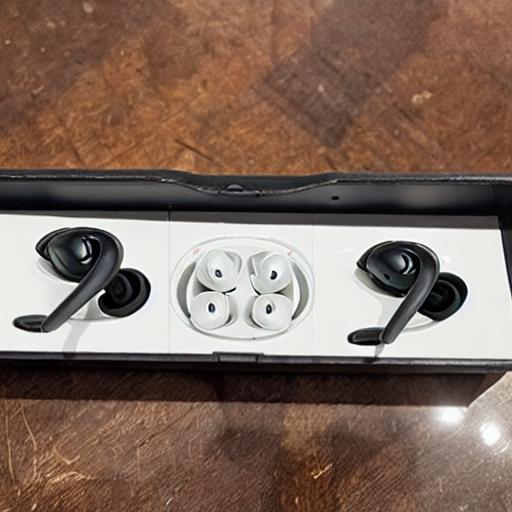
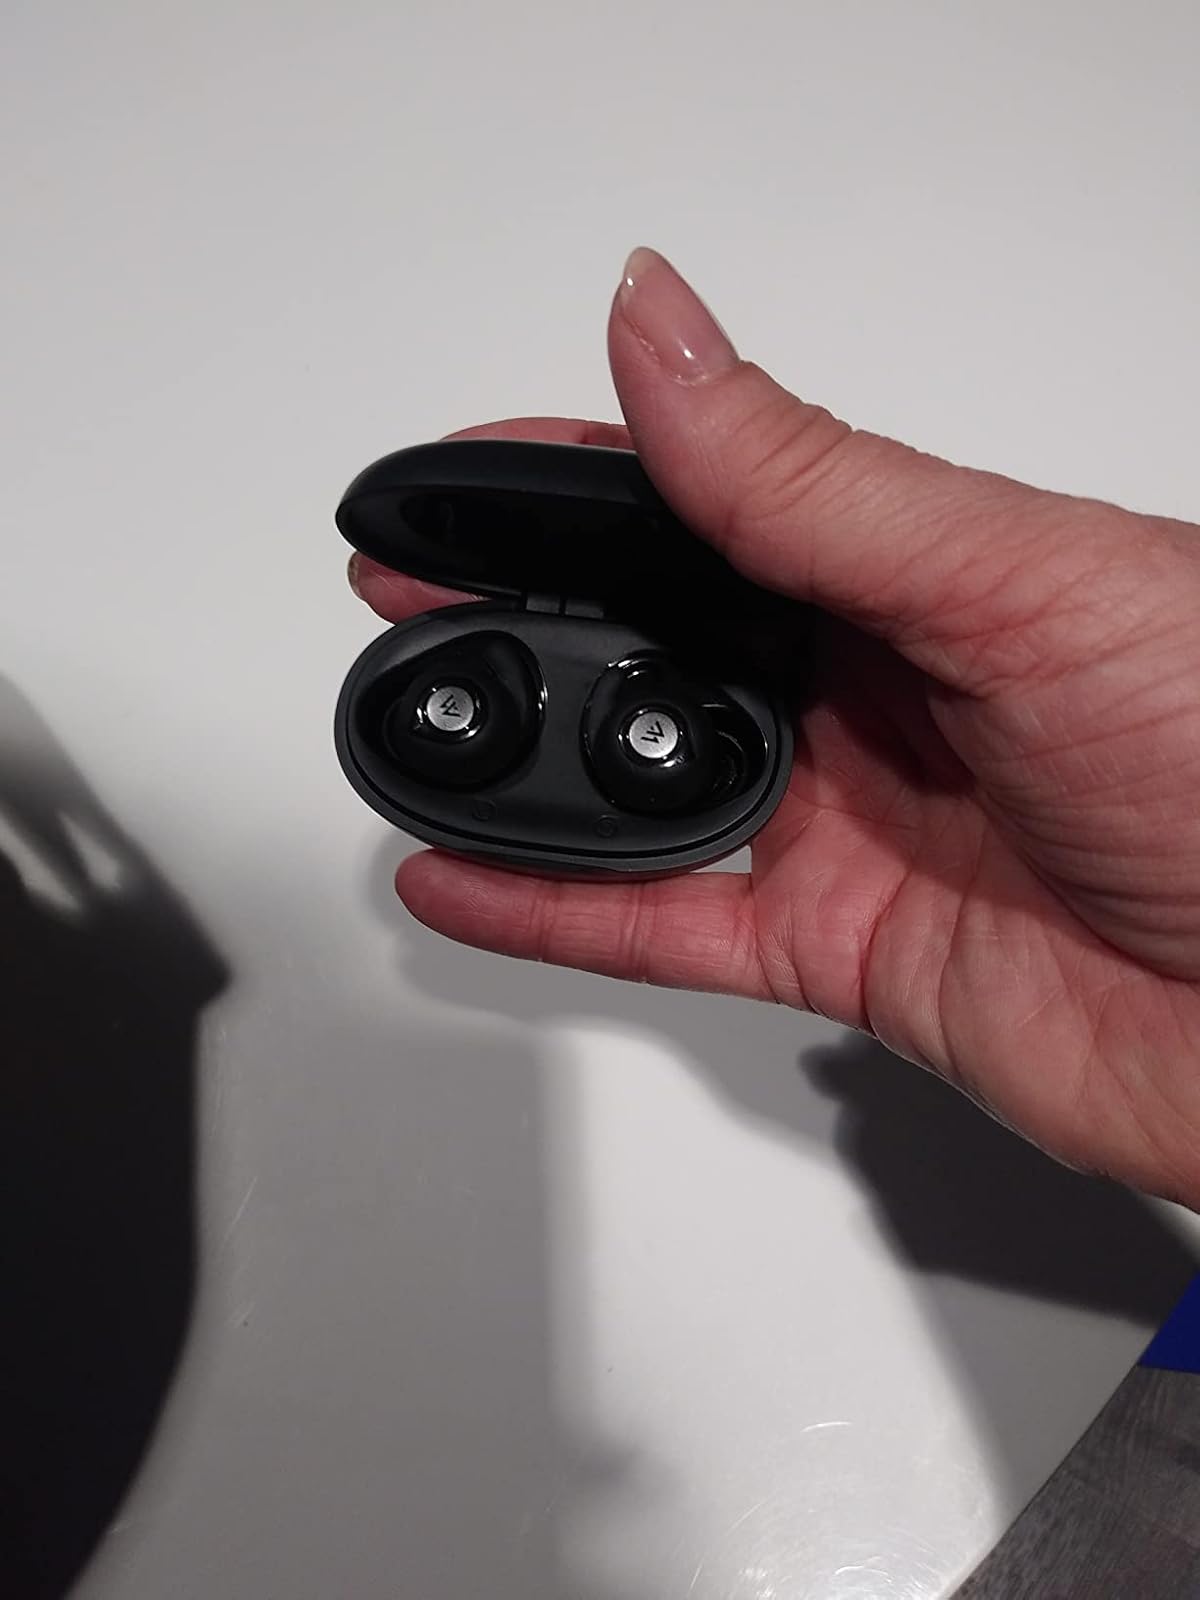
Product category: earbuds
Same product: no